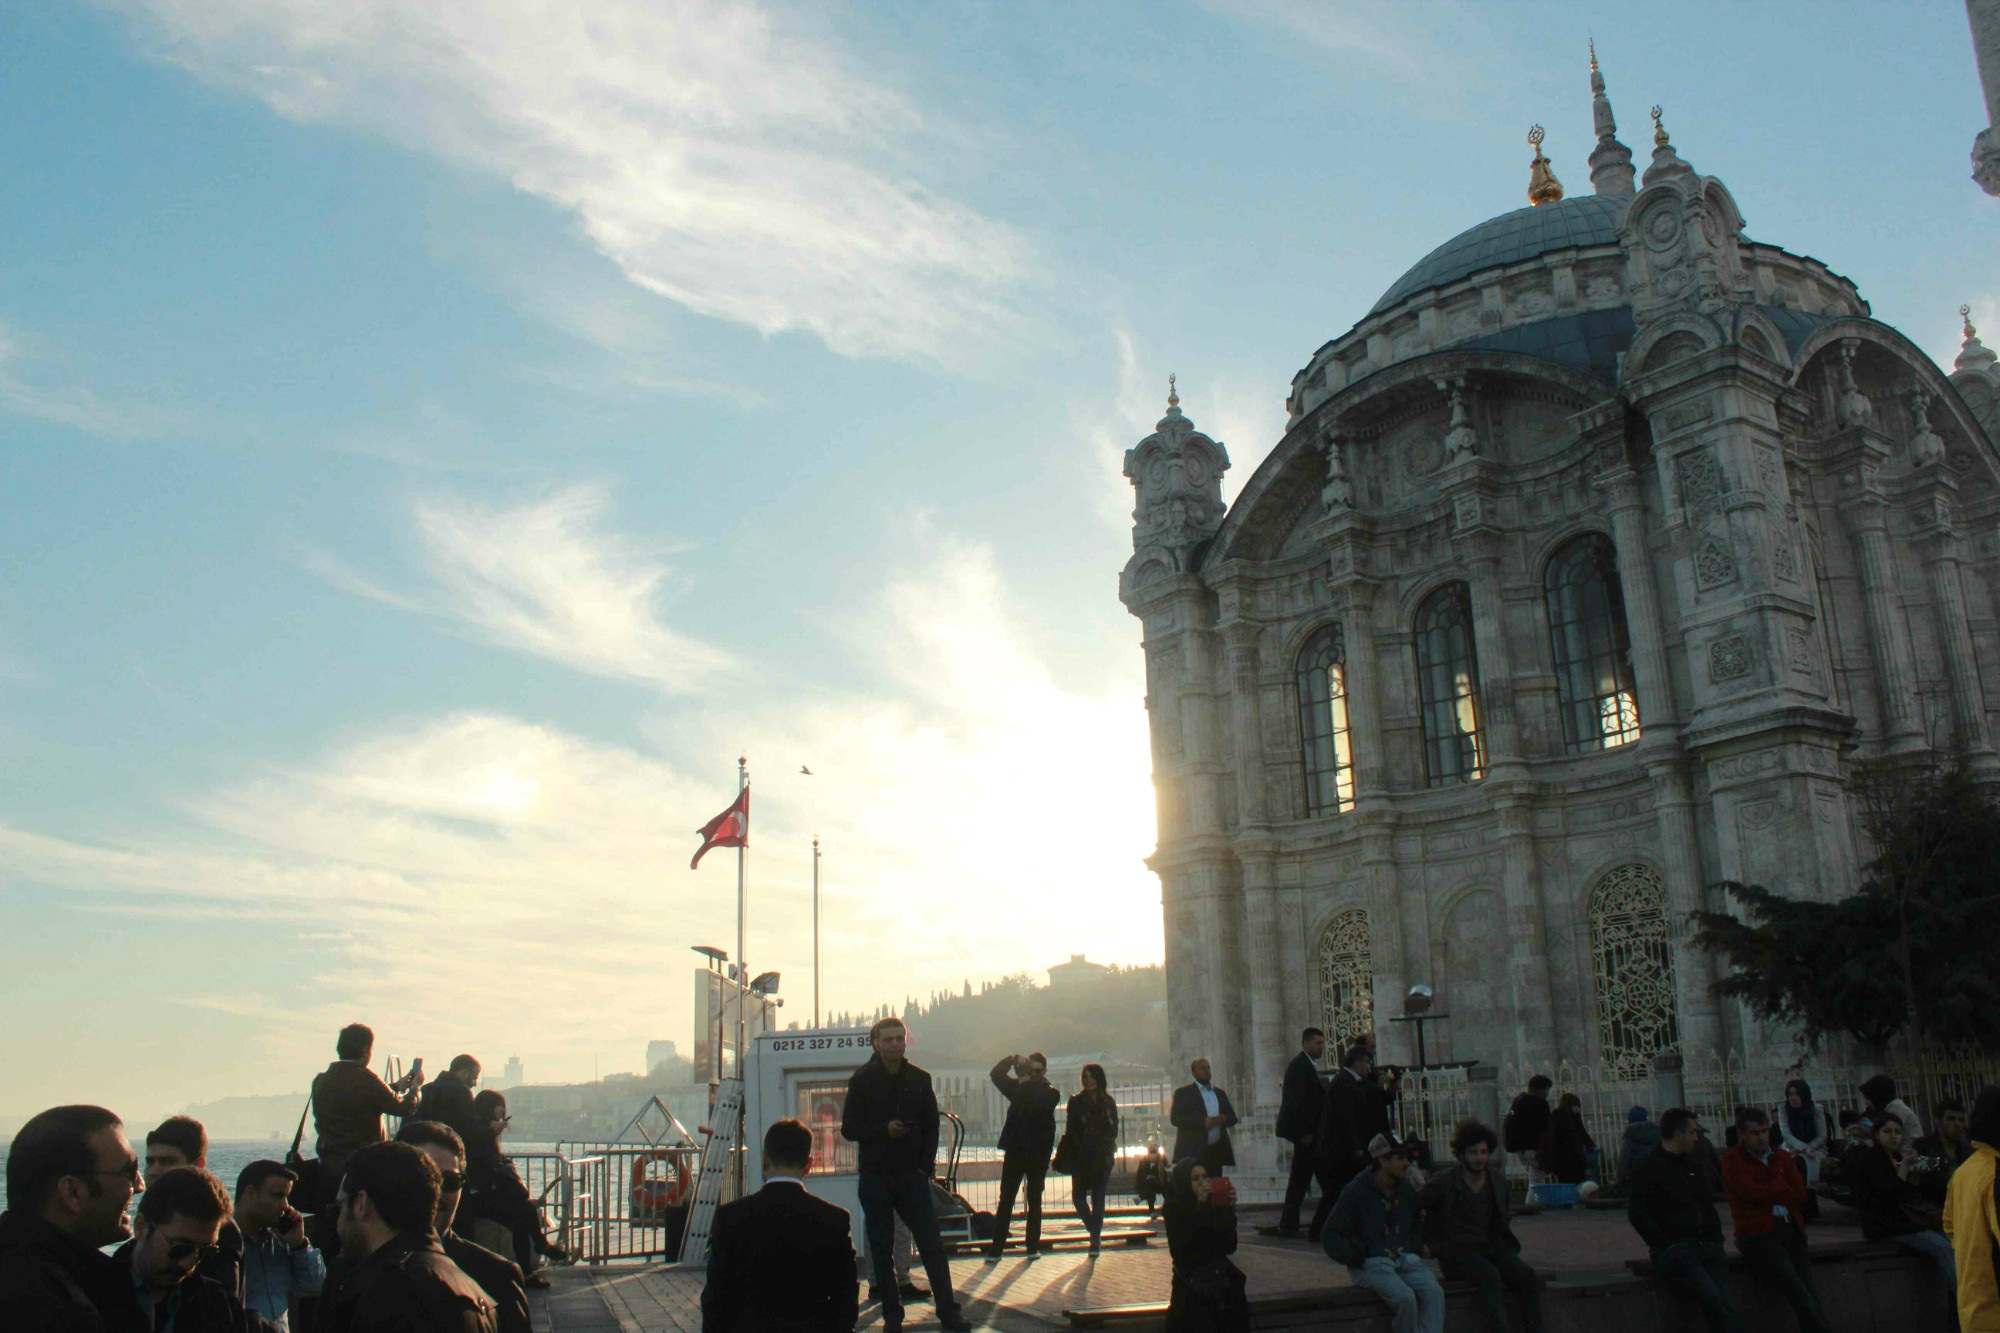
plaza, landmark, cathedral, tourism, place of worship, basilica, tours